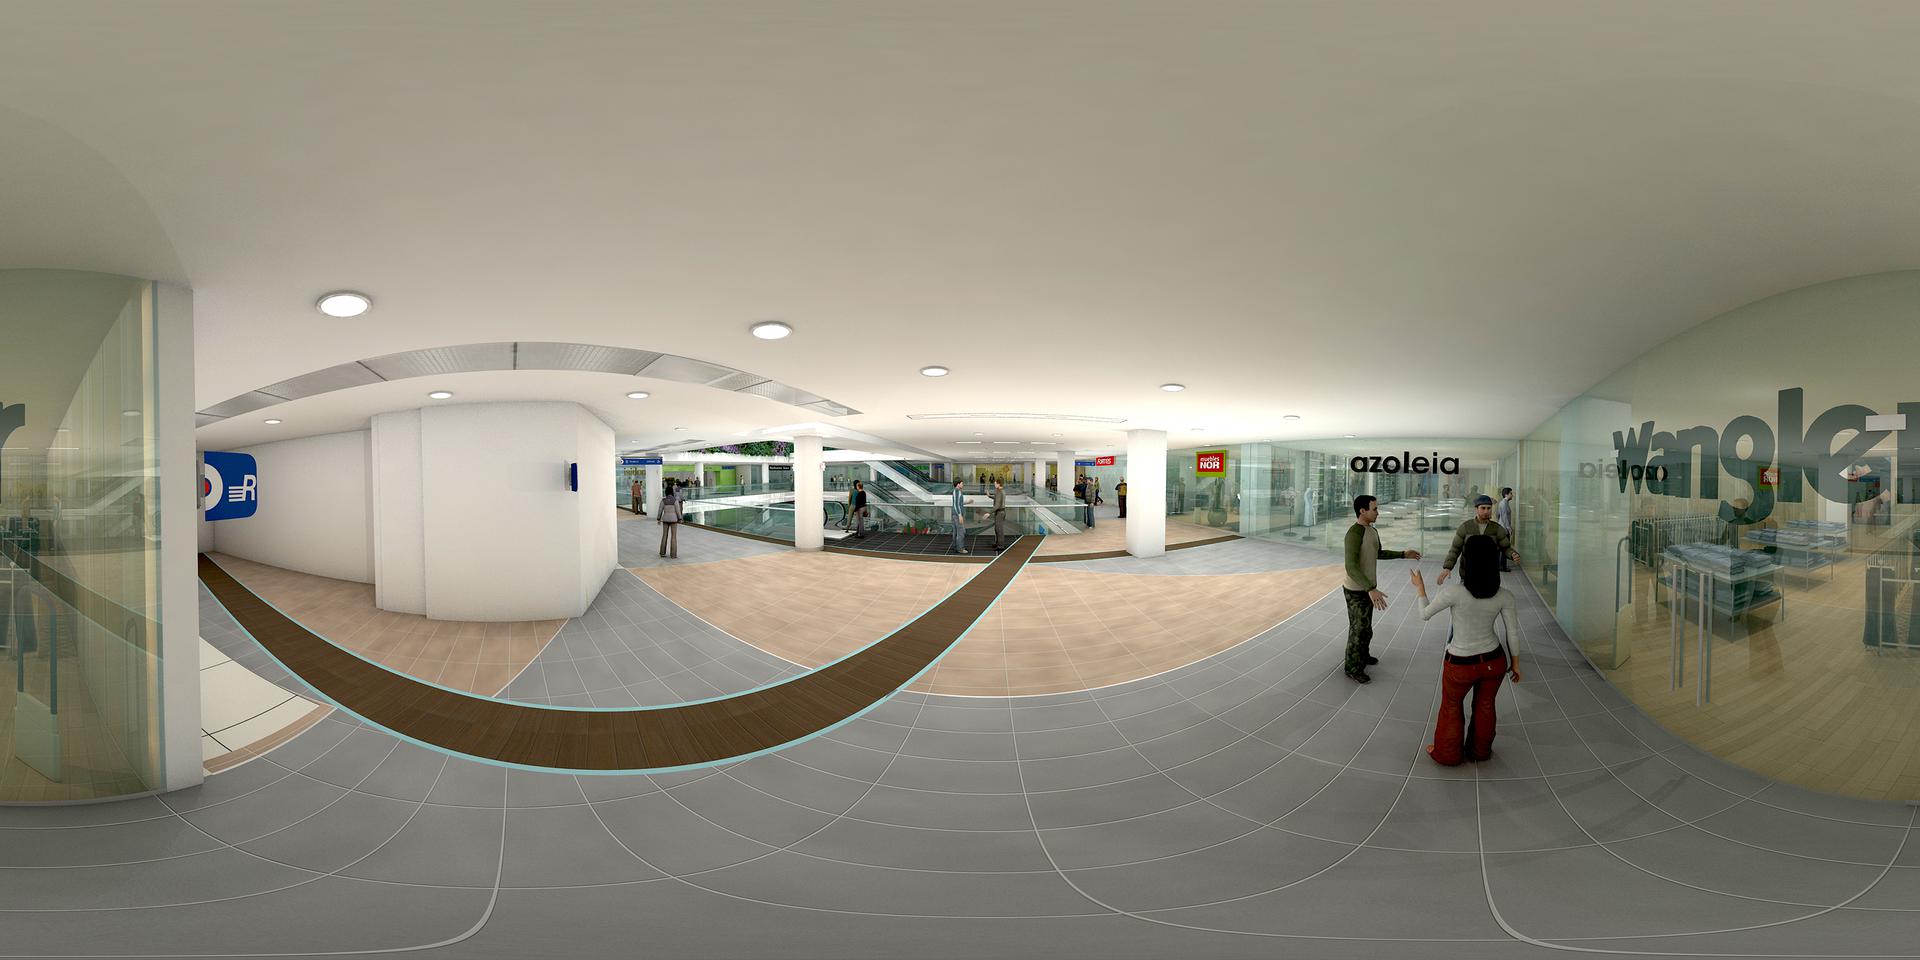
Referred object: the woman wearing a white top and red pants

Referred object: the blue circular sign